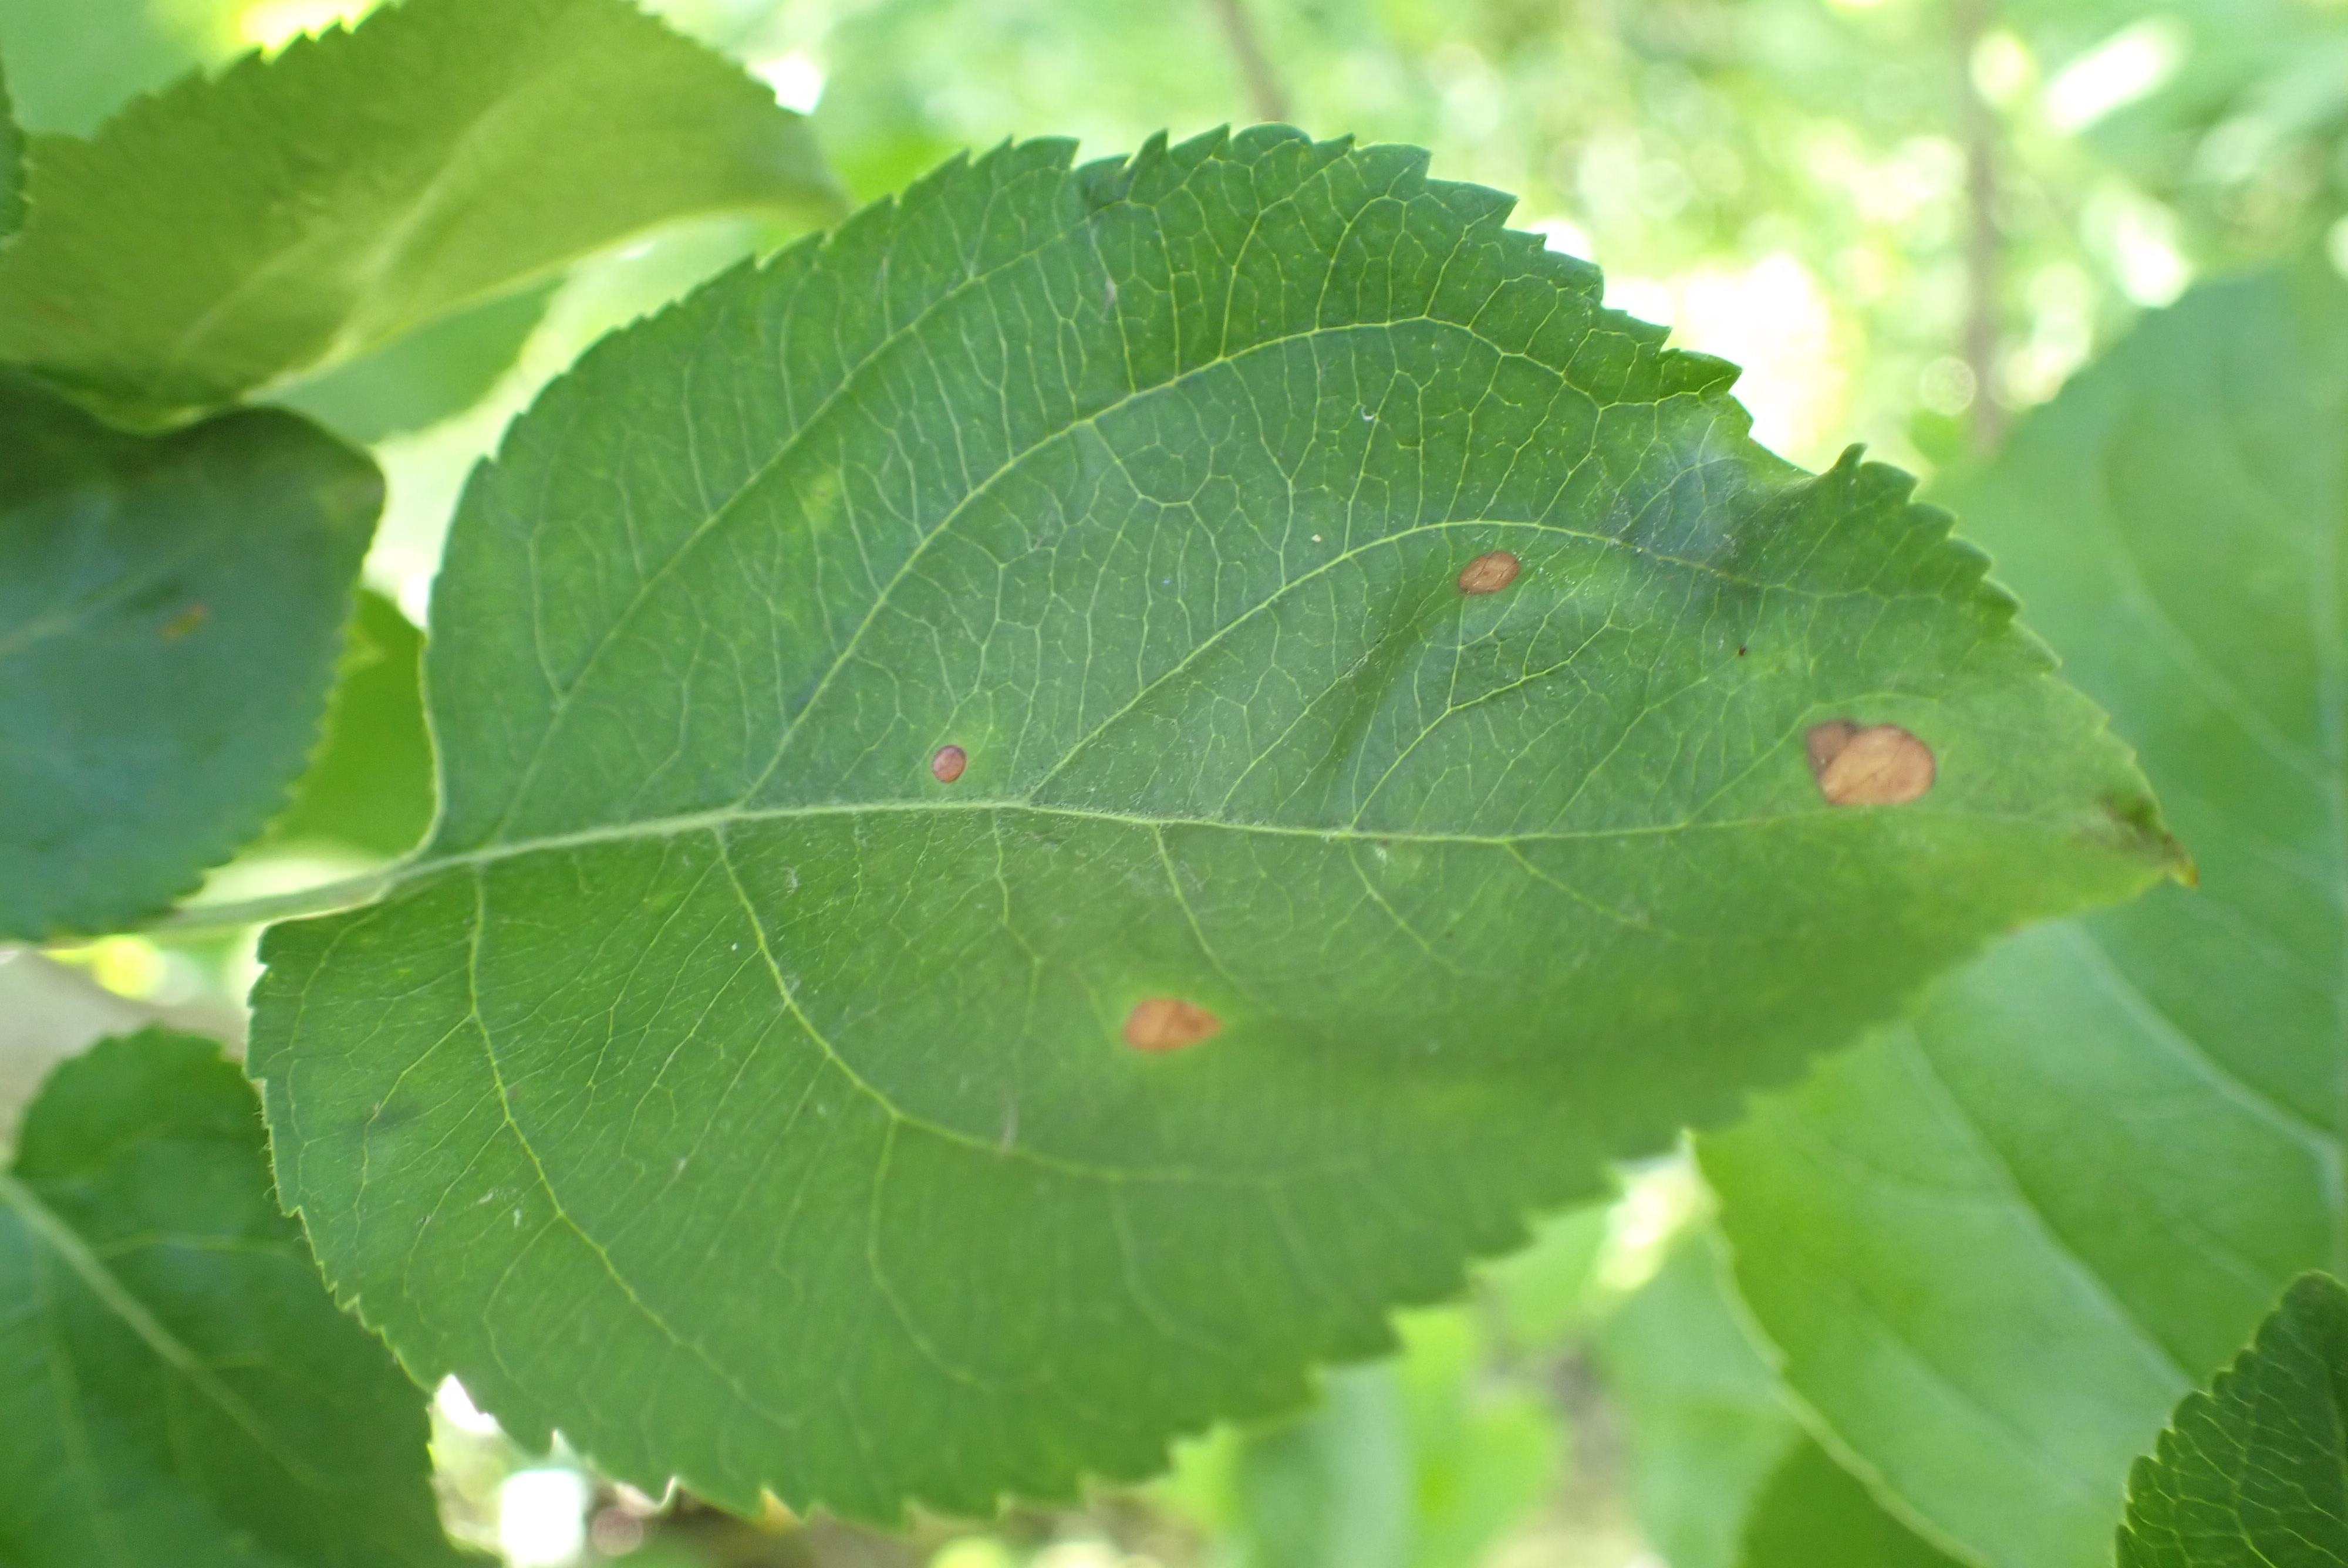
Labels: frog_eye_leaf_spot